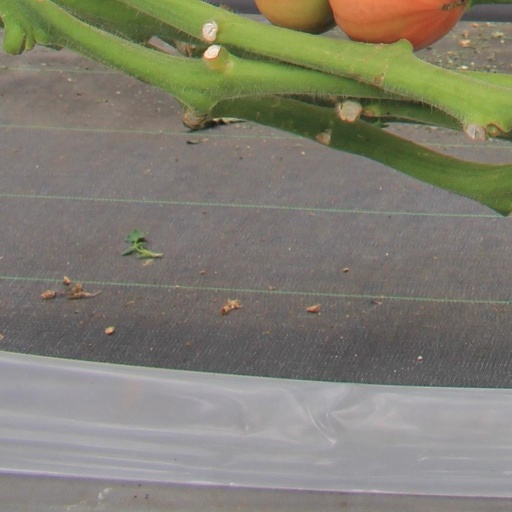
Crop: tomato